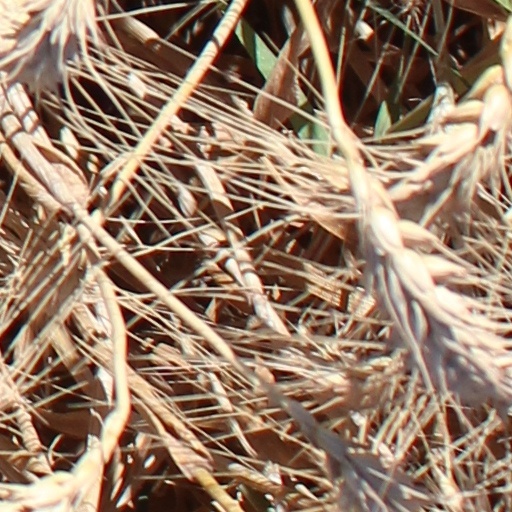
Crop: wheat